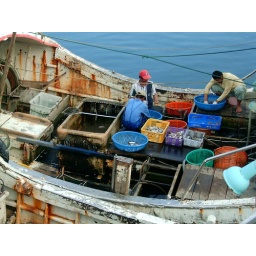
Taken at the fish market in Taichung harbor. Enhanced in iPhoto.